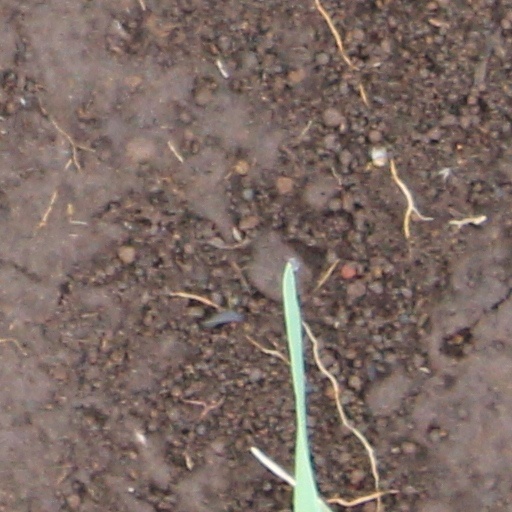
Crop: wheat